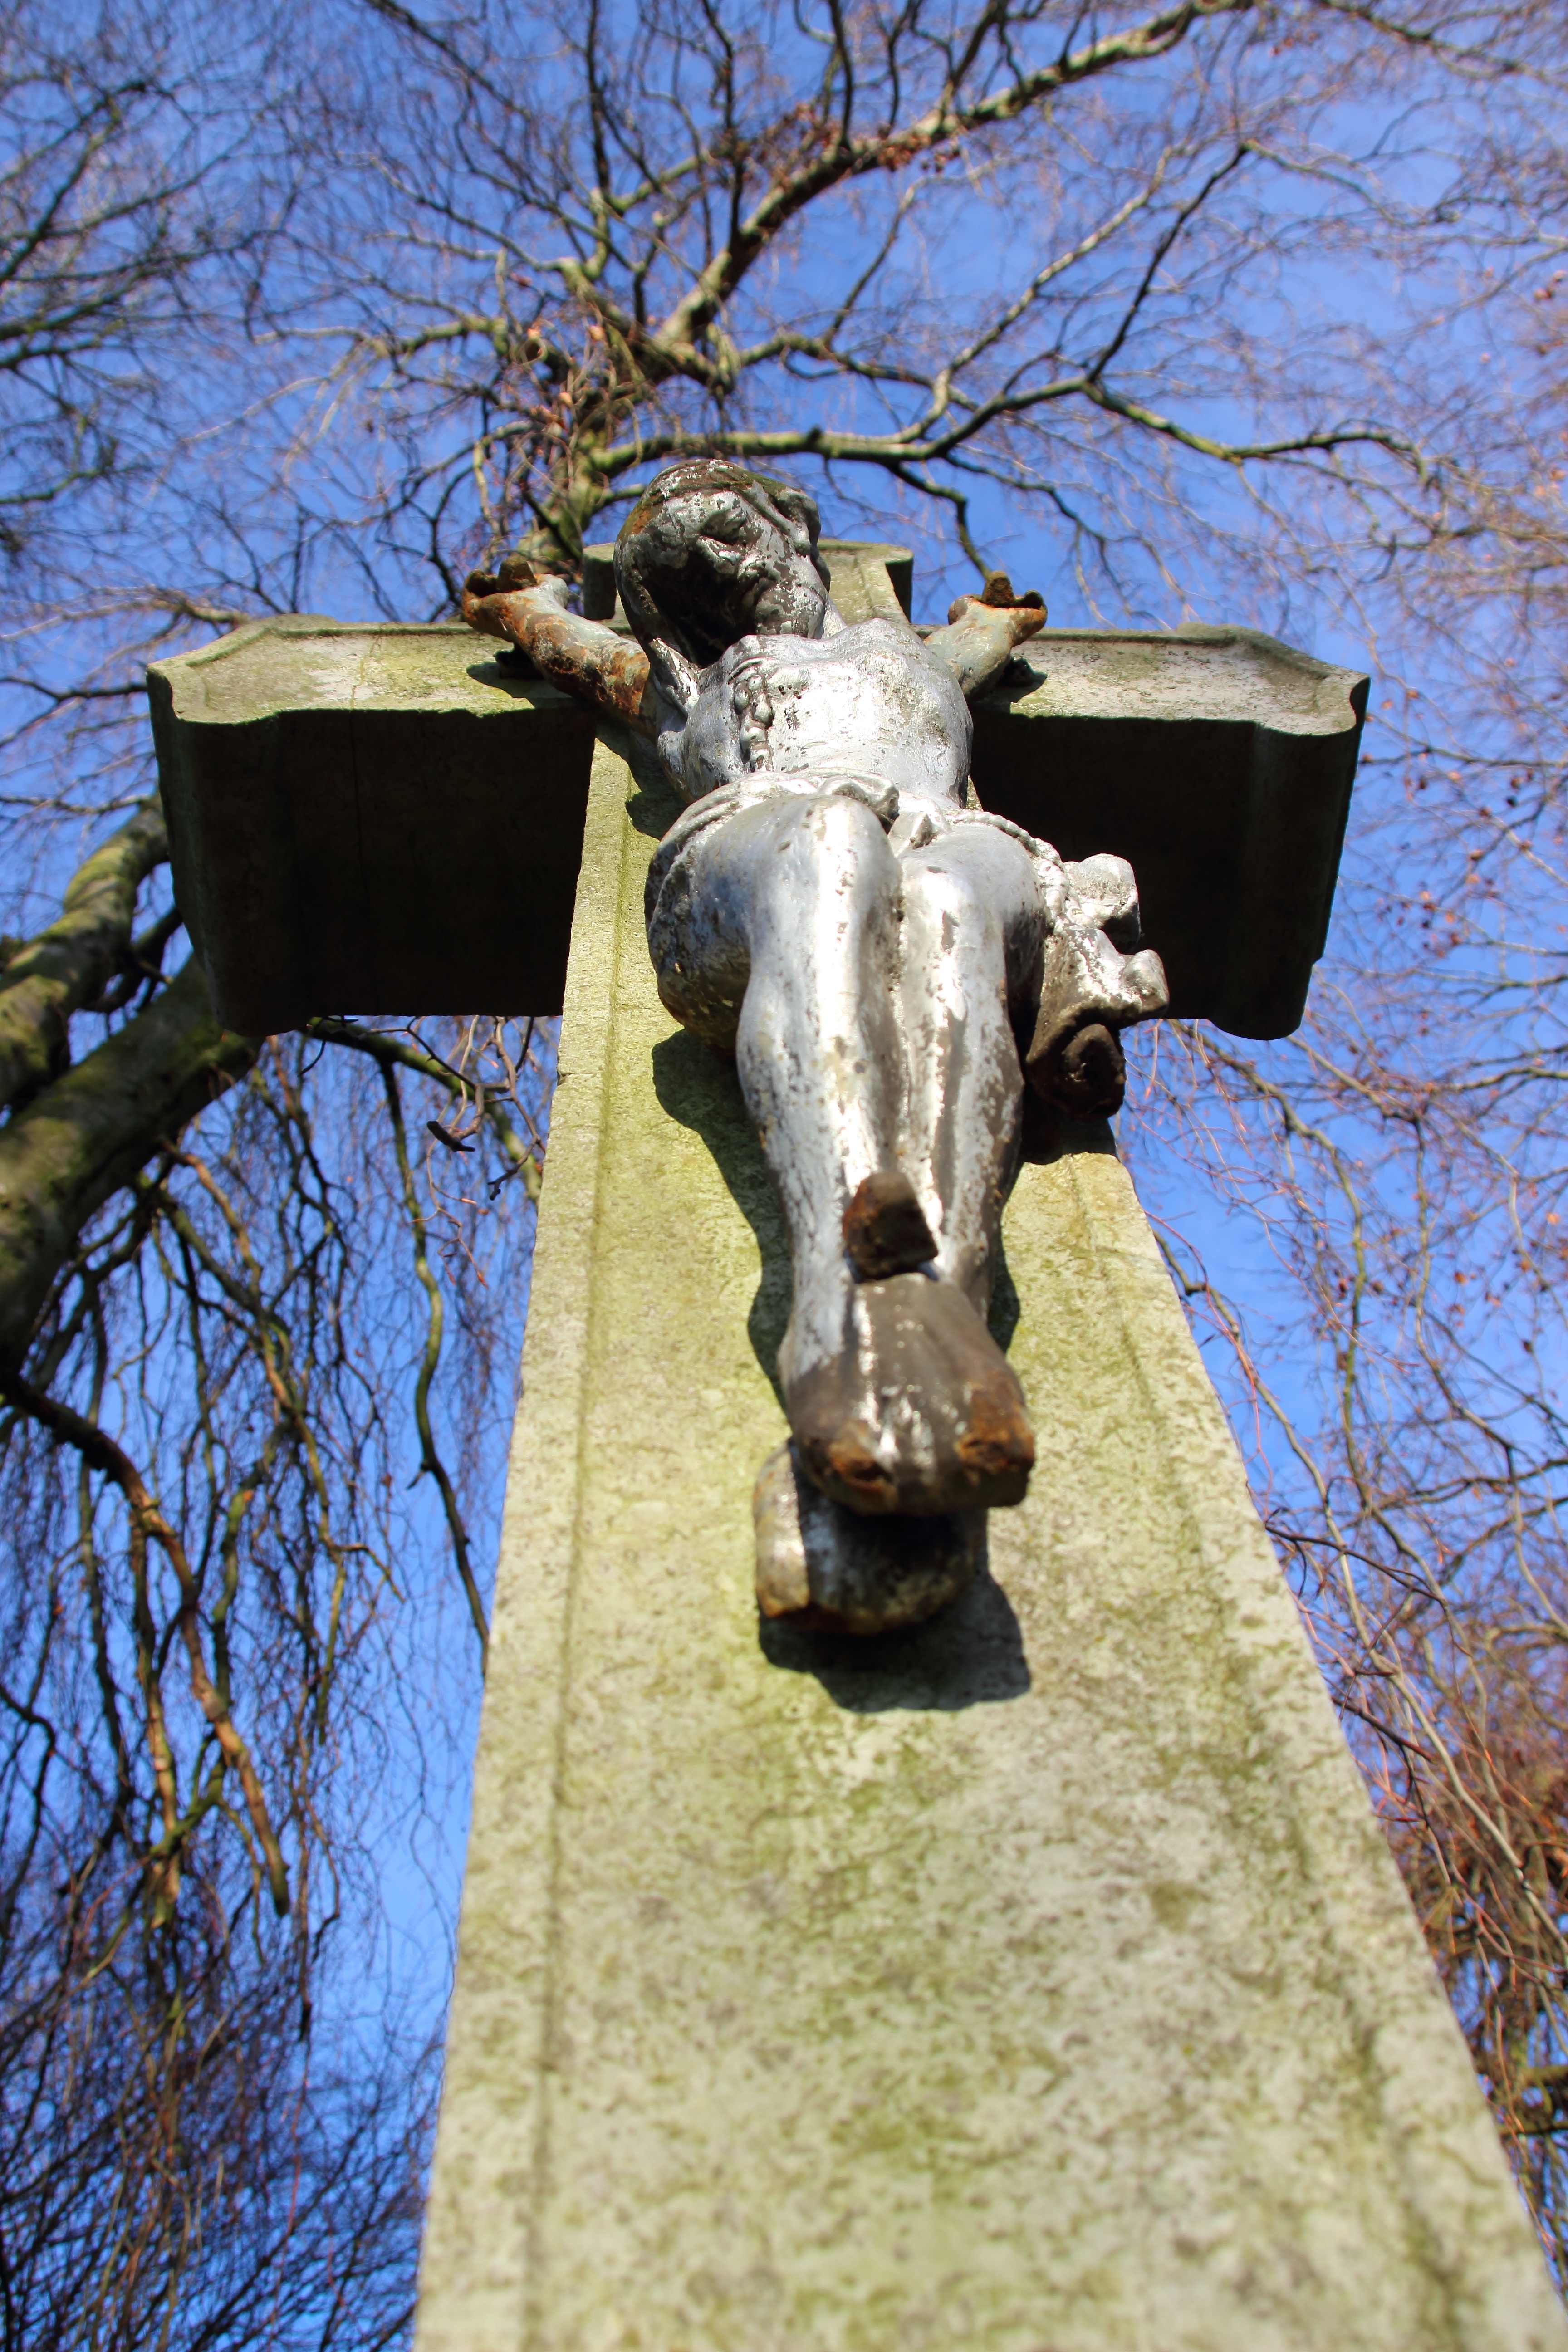
tree, monument, statue, spring, religion, church, cross, tombstone, sculpture, crucified, art, christianity, crucifix, believe, jesus christ, wayside cross